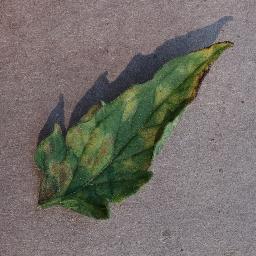
Label: Tomato___Leaf_Mold